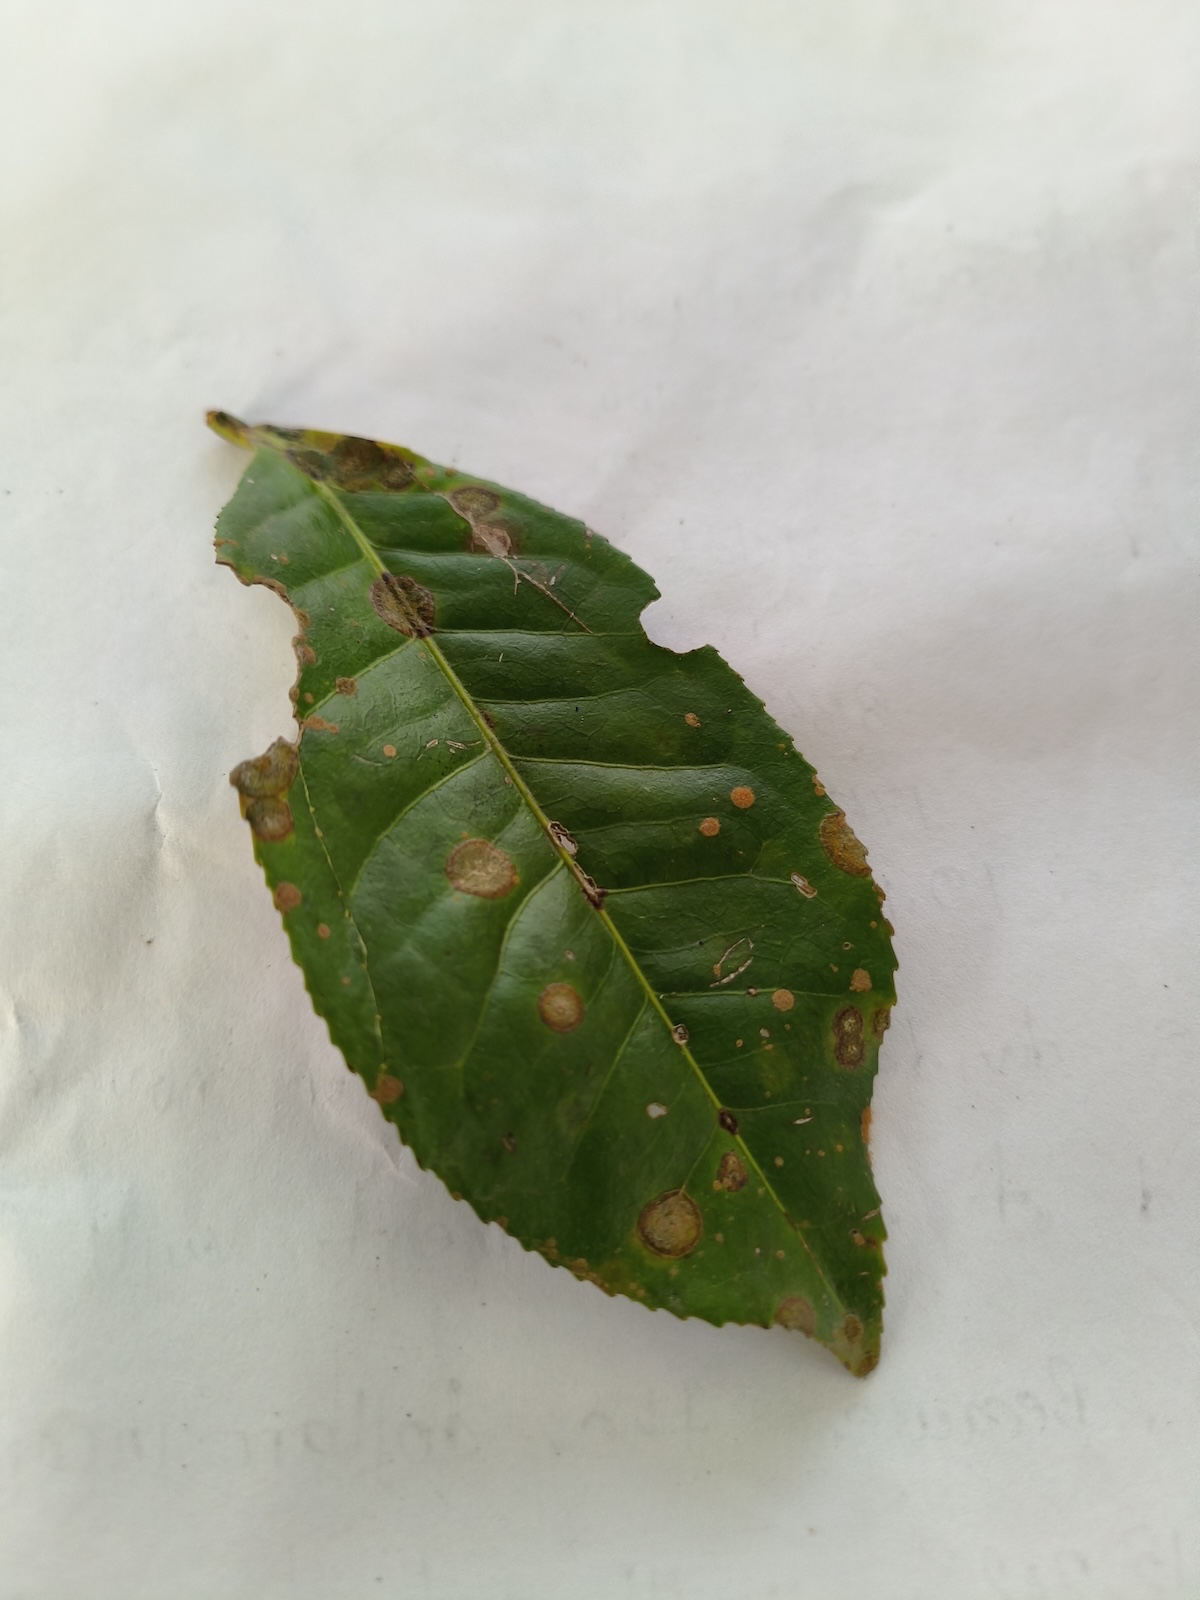
Label: Tea algal leaf spot